Andrew McCreight Creery

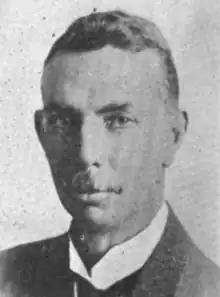

Andrew McCreight Creery (June 2, 1863 – February 14, 1942) was an Irish-born financial, real estate and insurance agent and political figure in British Columbia. He represented Vancouver City in the Legislative Assembly of British Columbia from 1924 to 1928 as a Provincial Party member. He did not seek a second term in the Legislature in either the 1928 provincial election or a subsequent election.